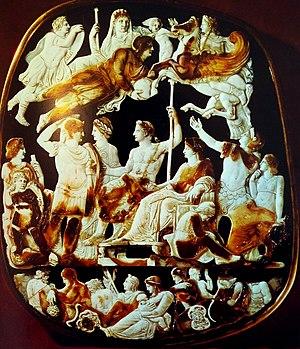
La sardoine est une pierre de couleur rouge-brun, plus ou moins translucide. Il s'agit en fait d'une variété de calcédoine.